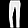
Label: Trouser